Michael Bradley (soccer)

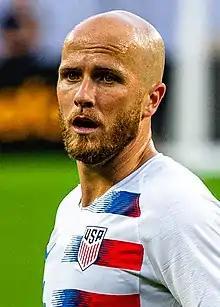
Bradley with the United States at the 2019 CONCACAF Gold Cup

Michael Sheehan Bradley (born July 31, 1987) is an American former professional soccer player who is currently the head coach of New York Red Bulls II in MLS Next Pro.